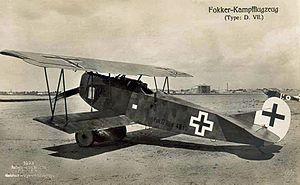
La Première Guerre mondiale voit le plein essor des premiers avions militaires, après de timides tâtonnements et utilisations avant guerre.
Le Fokker D.VII était un avion de chasse biplan allemand de la Première Guerre mondiale. Il est considéré comme le meilleur chasseur germanique de cette guerre, avec le Junkers J 9 / D1 déployé en très petit nombre sur le front avant l'armistice.